Current state of polygamy in the Latter Day Saint movement

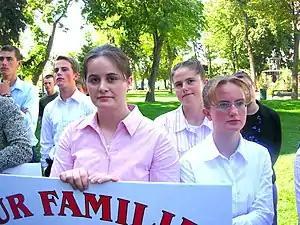
Teenagers of polygamous families

On May 5, 2017, House Bill 99 (HB99) became effective in Utah. The bill was a response to the "Brown v Buhman" case, filed by reality TV star Kody Brown from the TLC show "Sister Wives". HB99 slightly changes the definition of bigamy and child-bigamy. HB99 deems the cohabitation of a man with multiple women whom he refers to as wives illegal, even in relationships between consenting adults. The bill also establishes a stronger emphasis on unlawful behavior within polygamist groups. Many polygamist communities across the state of Utah have been suspected of or exposed for committing a number of crimes such as domestic violence and child abuse. The bill aimed to implement harsher punishment towards polygamists who are also engaged in additional criminal activities such as domestic violence and child abuse. Bigamy is traditionally a third-degree felony, however, HB99 makes a modification, it states that when bigamy is accompanied by other charges such as domestic violence, fraud, child abuse, or sex trafficking it is classified as a second degree felony.